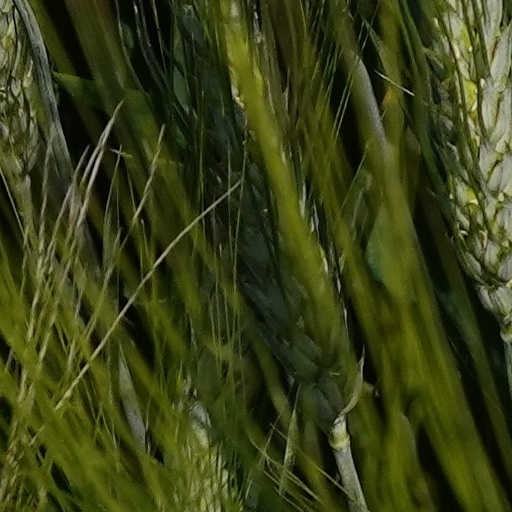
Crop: wheat